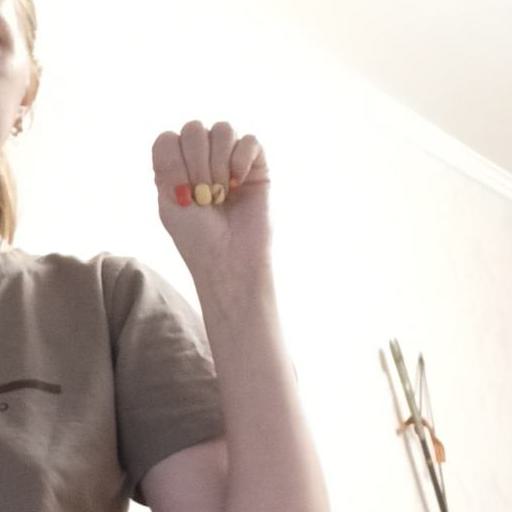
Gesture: fist